Albert Hermoso Farras

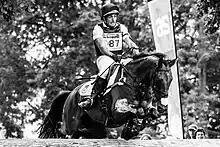
Hermoso at the 2014 World Equestrian Games

Albert Hermoso Farras (born 28 August 1978) is a Spanish Olympic eventing rider. He competed at the 2016 Summer Olympics in Rio de Janeiro where he was eliminated during the cross-country stage of the individual eventing competition.